List of birds of Cuba

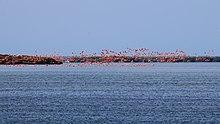
American flamingos

Order: PhoenicopteriformesFamily: Phoenicopteridae